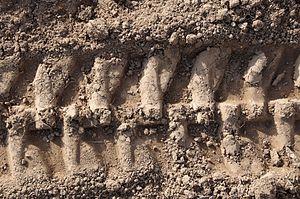
Traces de pneus